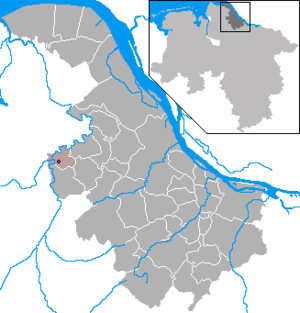
Brobergen
Brobergen markeret med rødt på kort over Nedersaksen
Brobergen er en landsby med 226 indbyggere og en areal af 6,06 kvkm i den tyske delstat Nedersaksen. Det er del af Kranenburg Kommune i den Landkreis Stade.